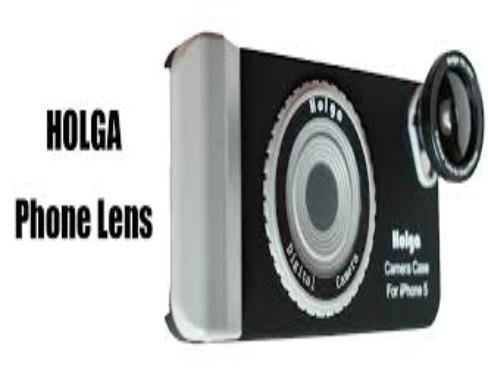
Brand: Holga
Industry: Electronic